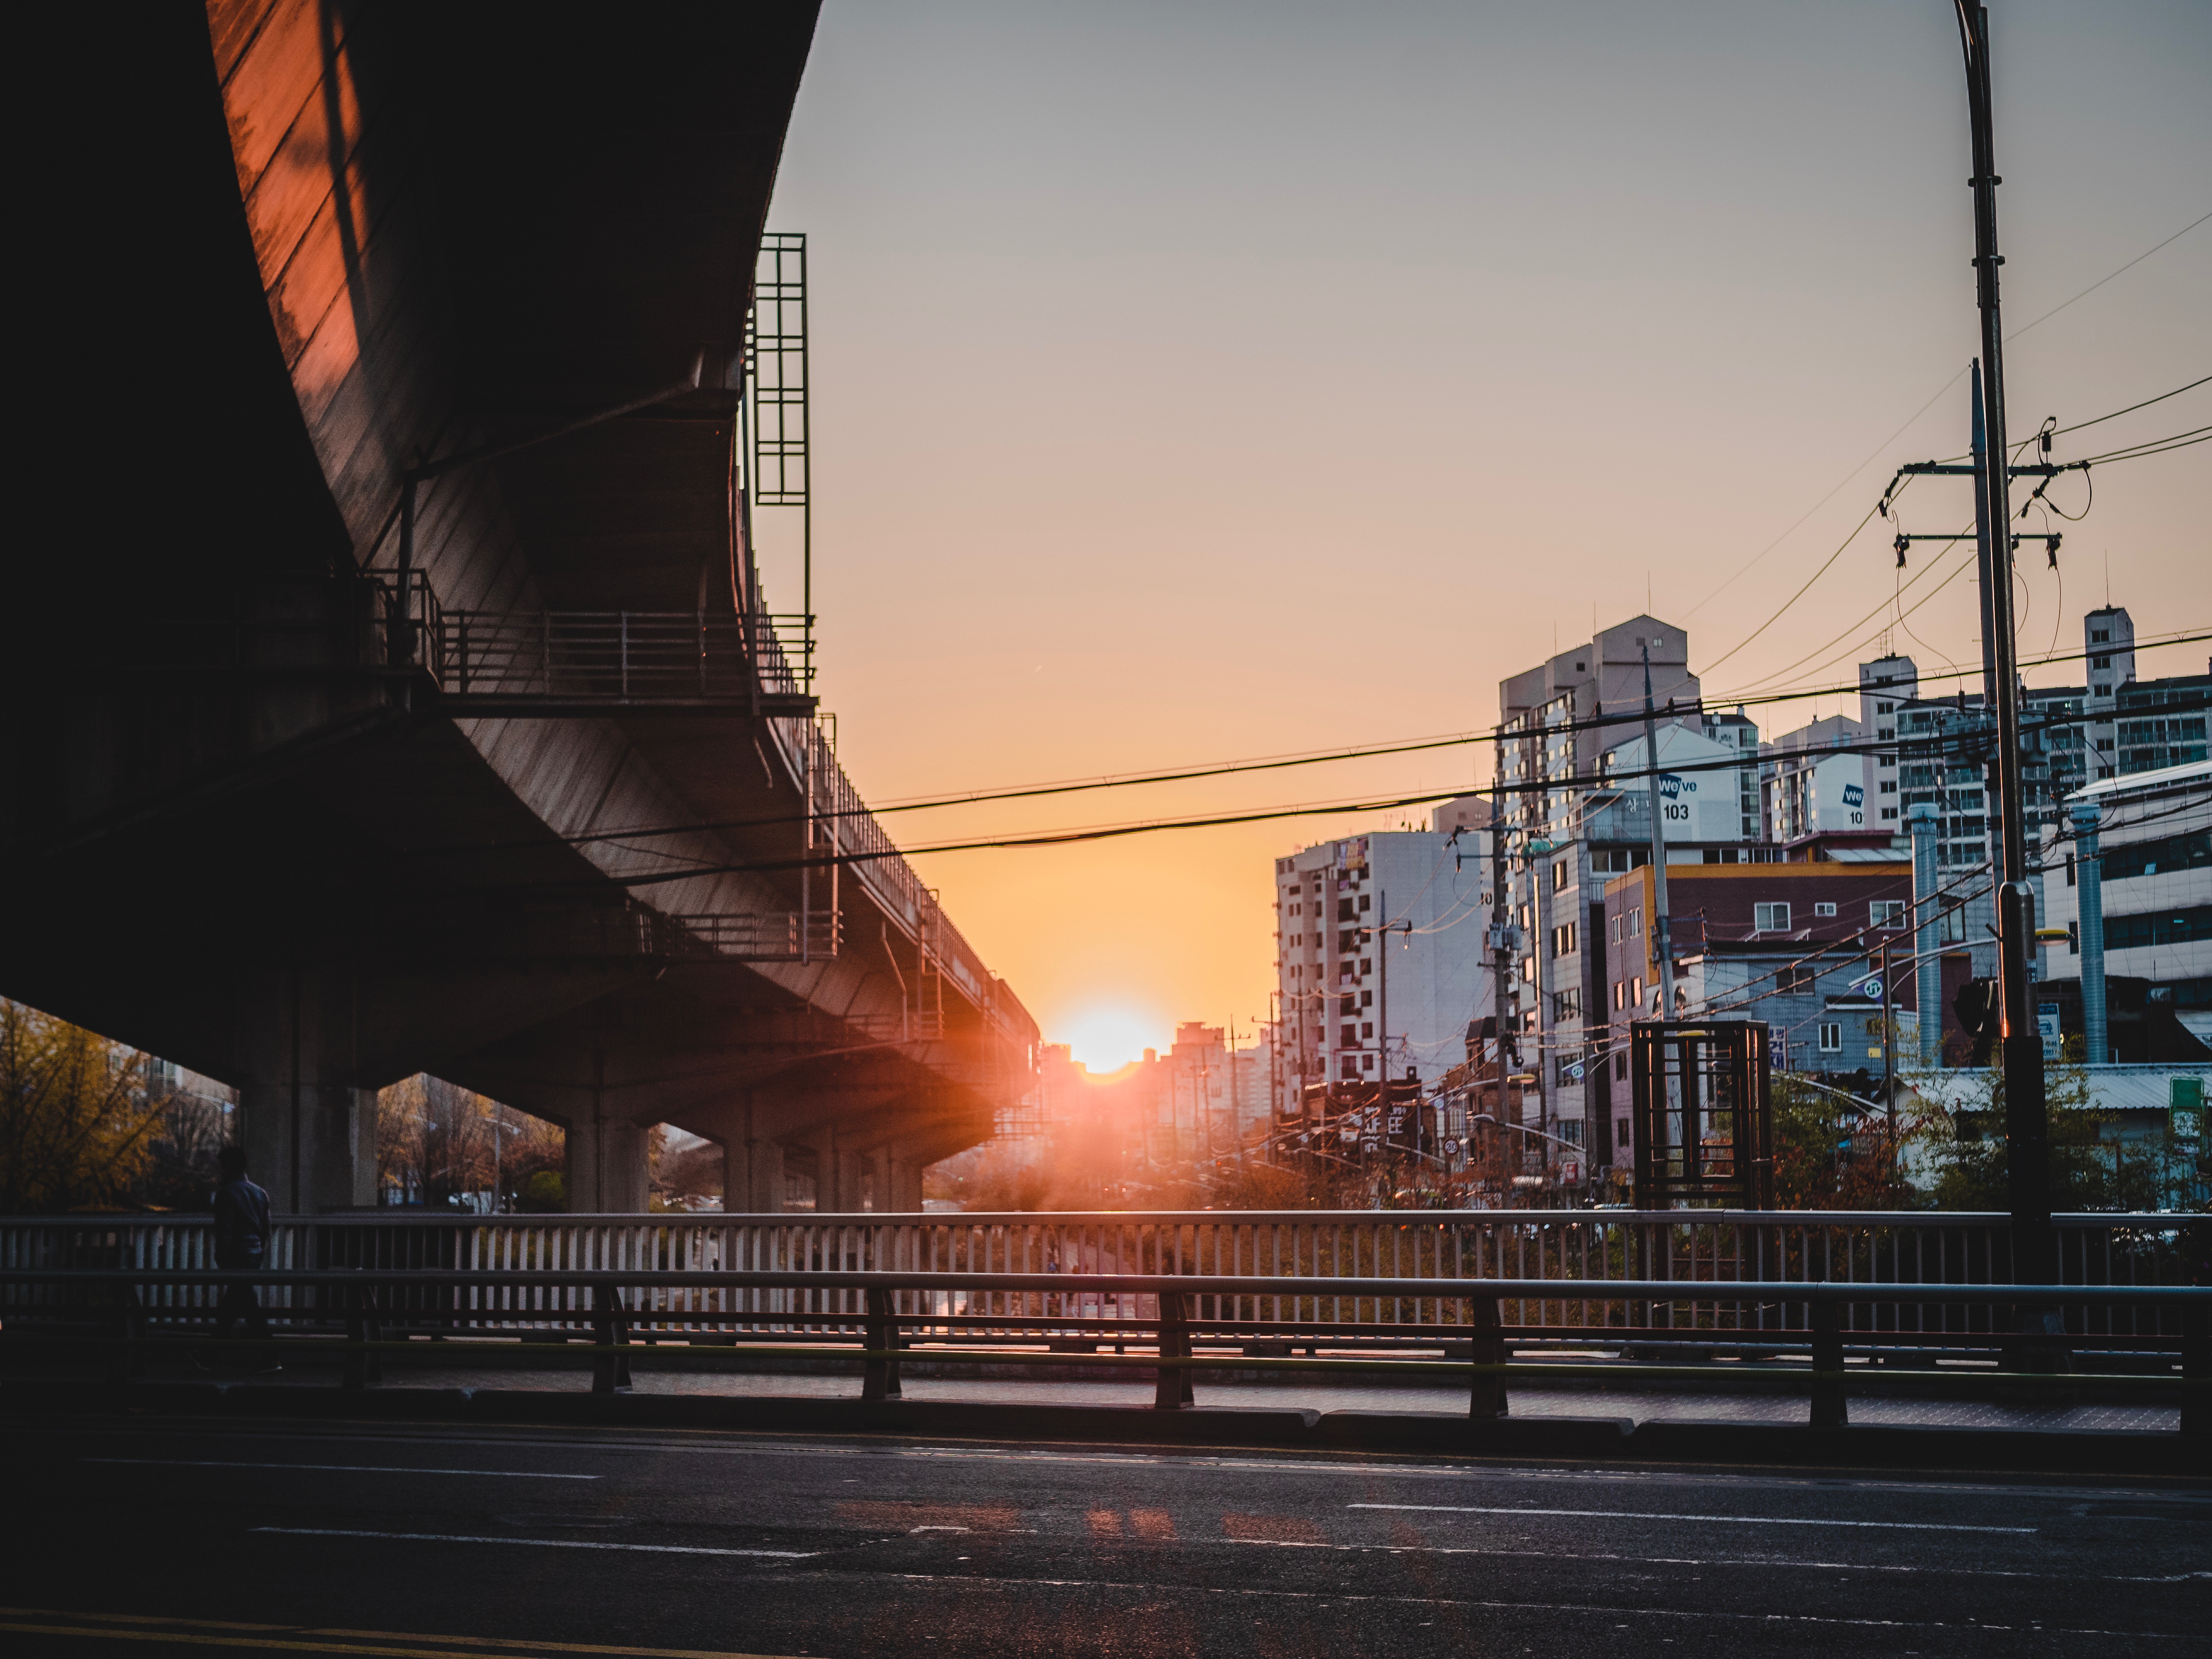
sky, urban area, architecture, morning, bridge, city, atmosphere, evening, overpass, sunset, metropolitan area, night, cloud, sunlight, electricity, metal, street, steel, nonbuilding structure, dusk, road, building, lens flare